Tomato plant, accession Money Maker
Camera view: tilt-top (135 deg); turntable rotation: 120 degrees
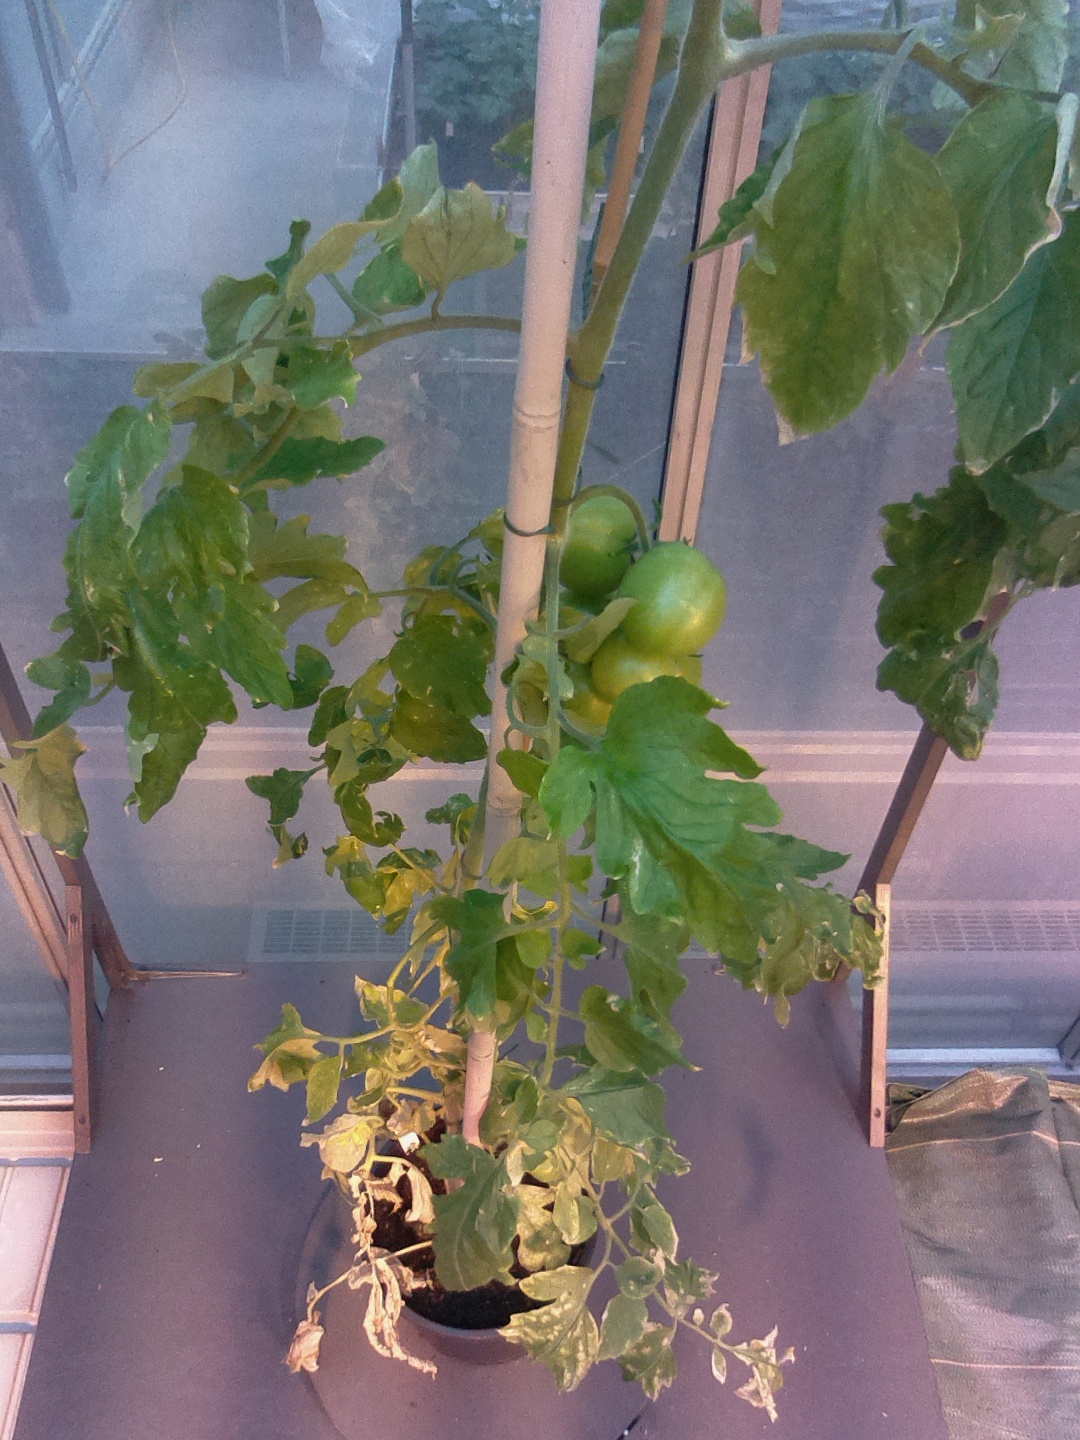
BBCH growth stage 77: 70%-80% of final fruit size